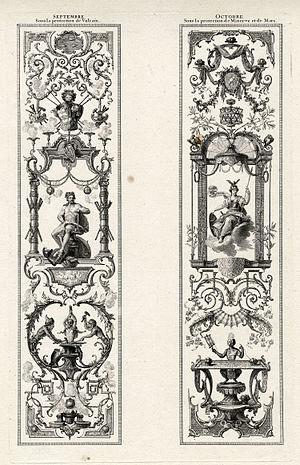
Le château de Meudon, dit château royal de Meudon, palais impérial de Meudon ou Domaine national de Meudon, est un château français situé à Meudon, dans le département des Hauts-de-Seine. Il est notamment la résidence de la duchesse d'Étampes, du cardinal de Lorraine, d'Abel Servien, de Louvois ainsi que de Monseigneur, dit le Grand Dauphin, qui lui adjoint en annexe le château de Chaville. Incendié en 1795 et en 1871, le Château-Neuf, dont la démolition est un temps envisagée, est conservé pour sa majeure partie. Il est transformé à partir de 1878 en observatoire servant de réceptacle à une lunette astronomique, avant d'être rattaché à l'Observatoire de Paris en 1927.